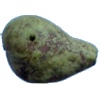
Label: pear_stone